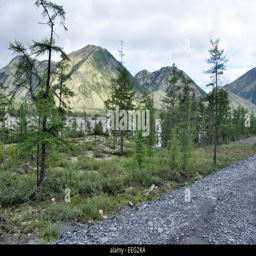
mountains in the late summer .